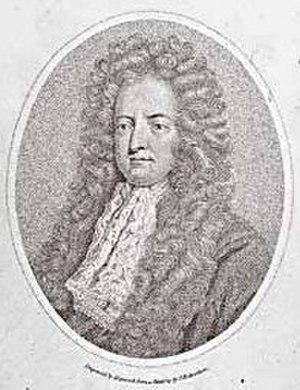
Le 24 avril est le 114ᵉ jour de l'année du calendrier grégorien, le 115ᵉ en cas d'année bissextile. Il reste 251 jours avant la fin de l'année.